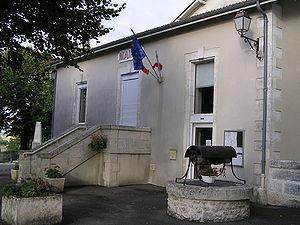
mairie de Chadurie
Chadurie est une commune du Sud-Ouest de la France, située dans le département de la Charente.